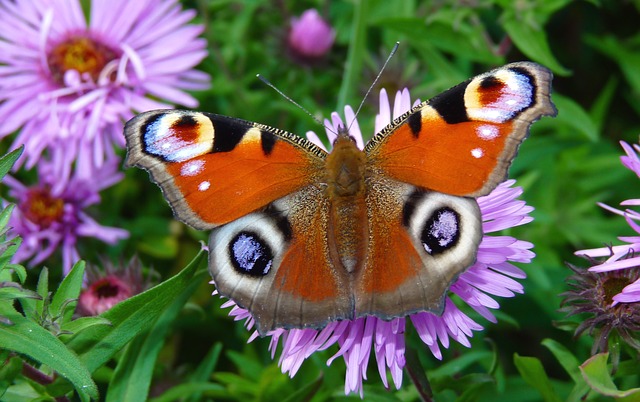
Label: farfalla